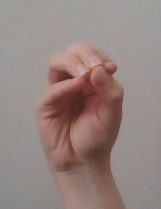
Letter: ha